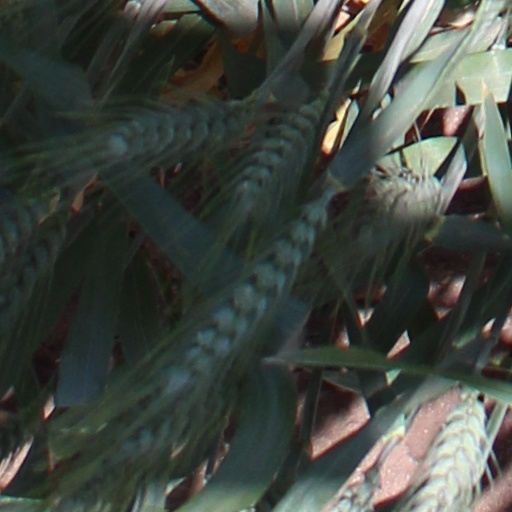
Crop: wheat